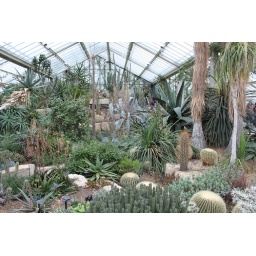
Princess of Wales Conservatory recreates ten climatic zones under one roof. Beneath its sloping glass roof